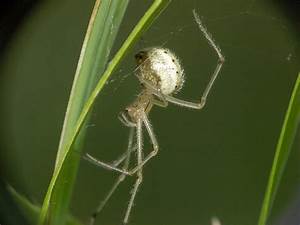
Label: ragno